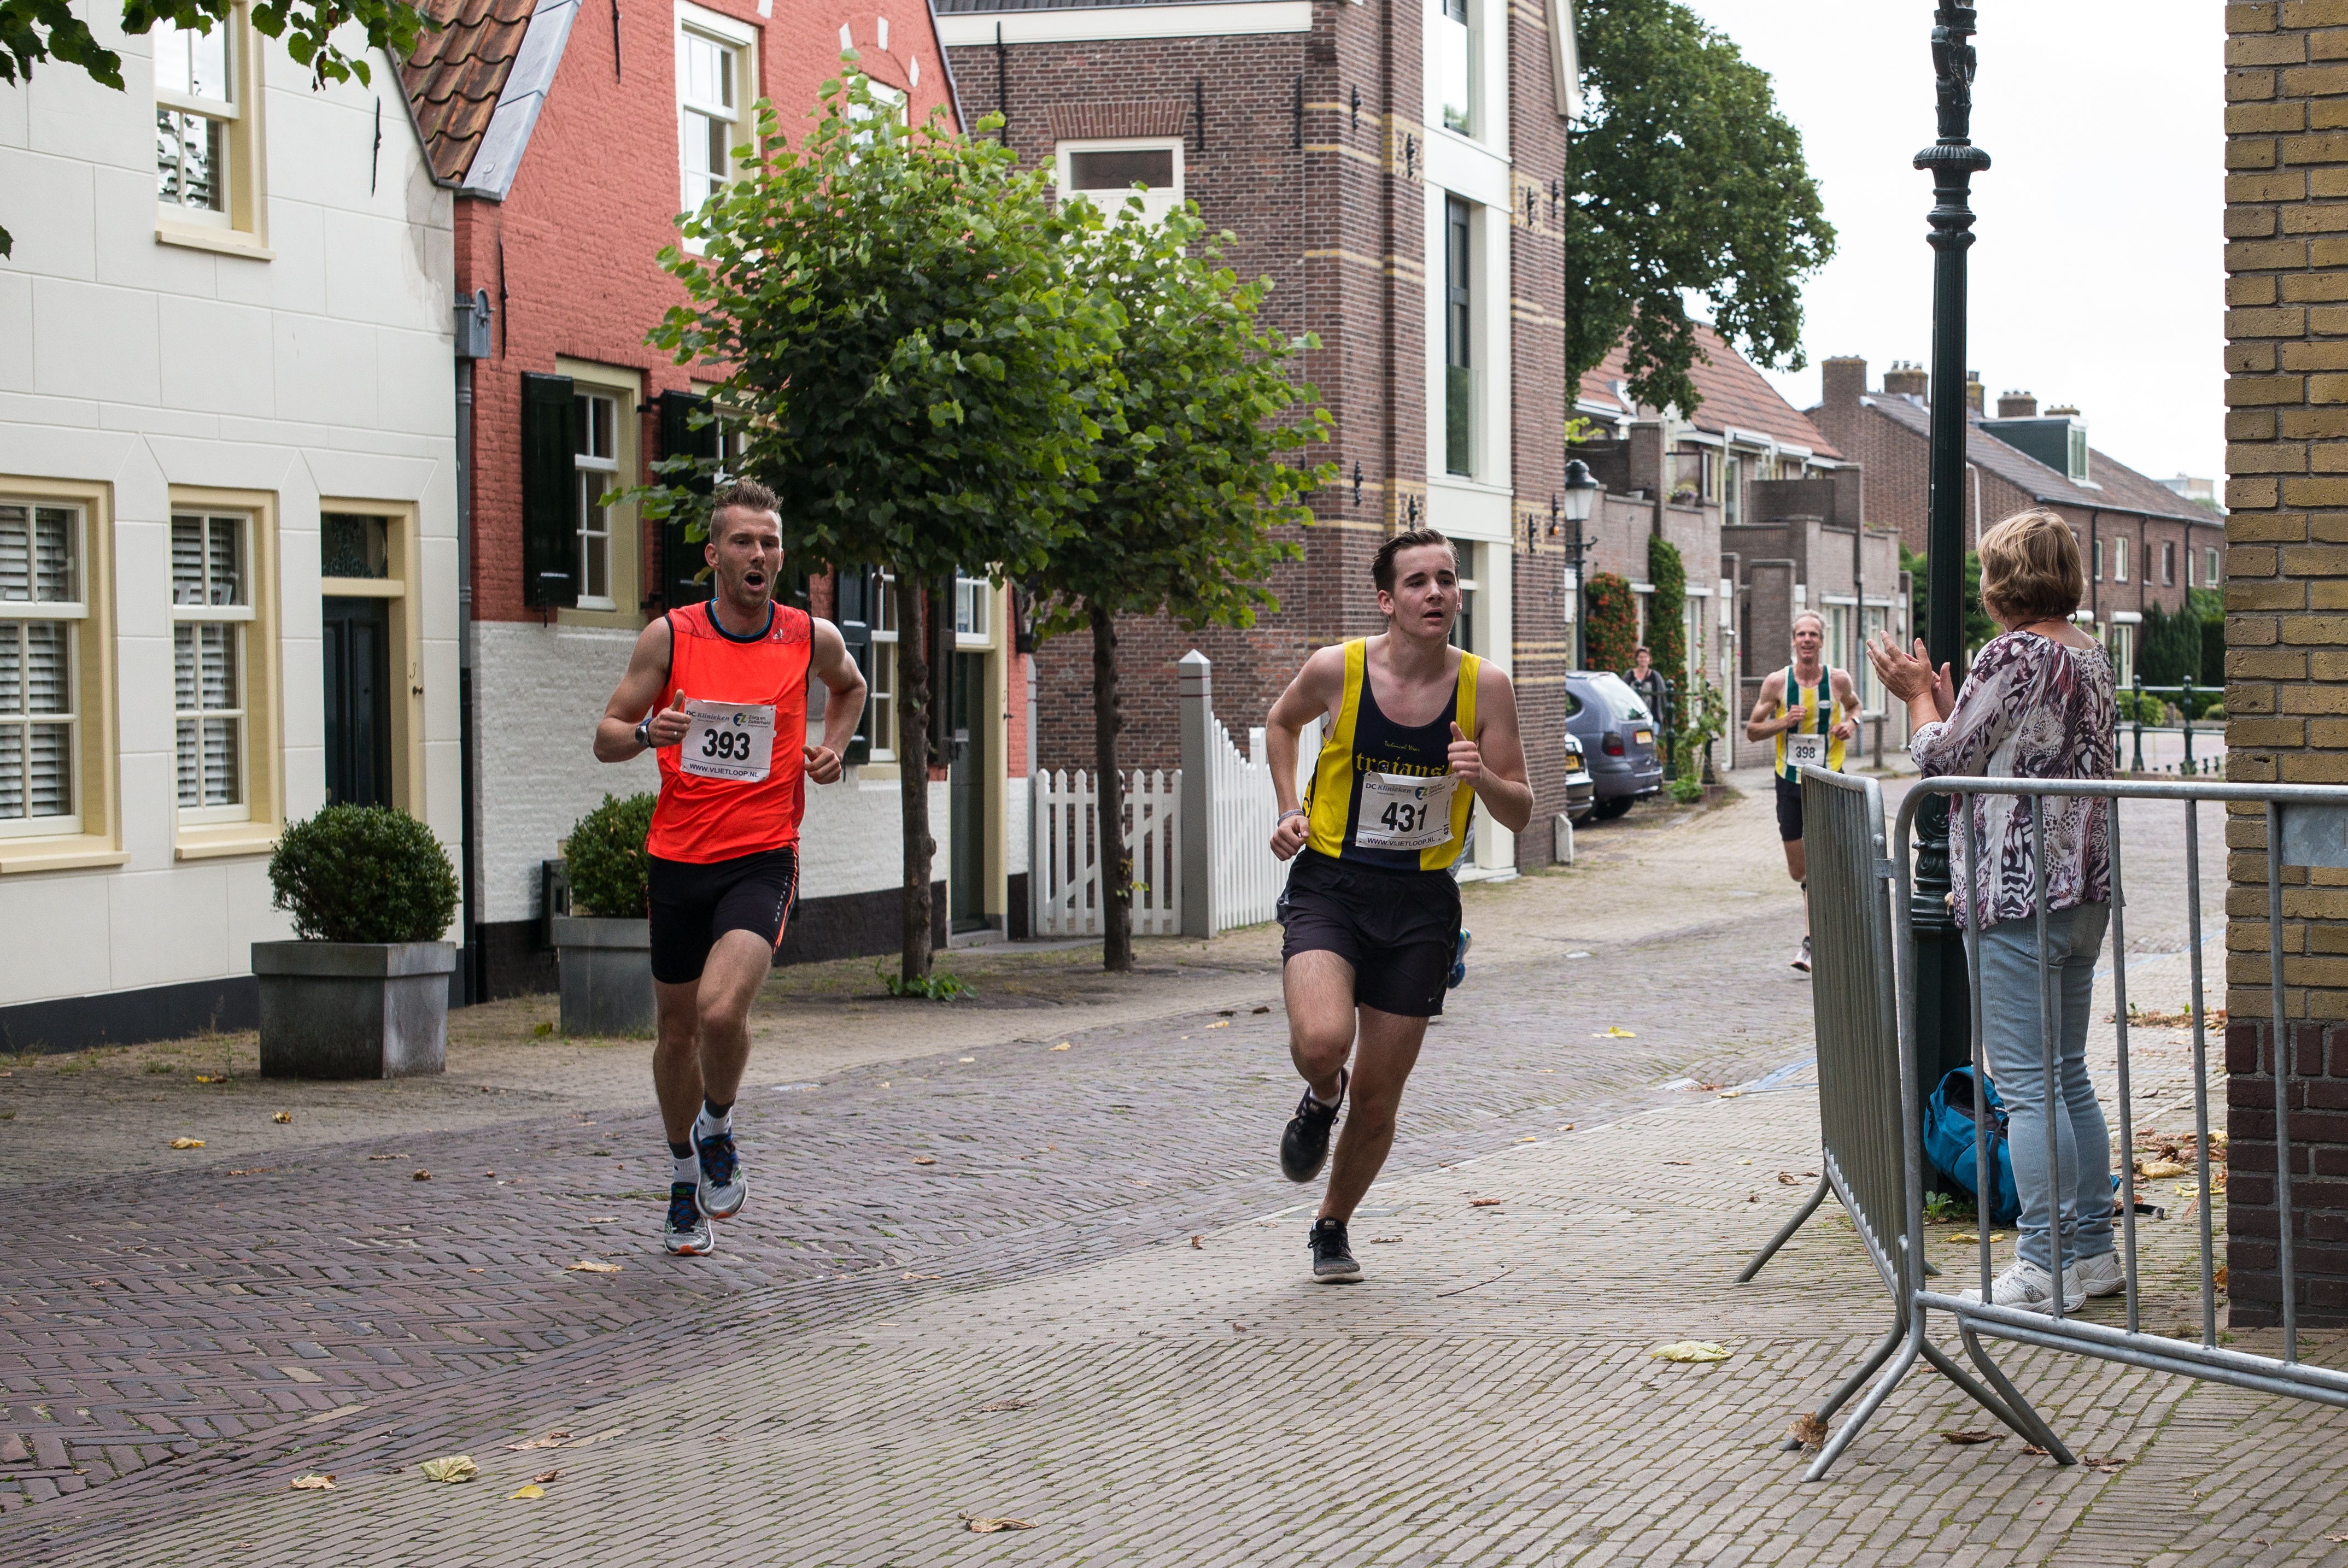
pedestrian, person, sport, street, running, run, country, recreation, high, runner, cross, 2016, race, holland, hague, netherlands, girls, marathon, m, american, team, sports, boys, 50, school, runners, endurance, junior, leica, 240, summilux, wassenaar, voorschoten, varsity, athlete, athletics, vlietloop, physical exercise, outdoor recreation, human action, individual sports, endurance sports, duathlon, long distance running